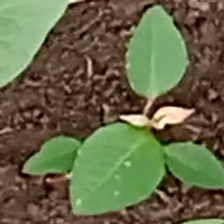
Weed species: Moti_dudhi(Euphorbia_geneculata_L)